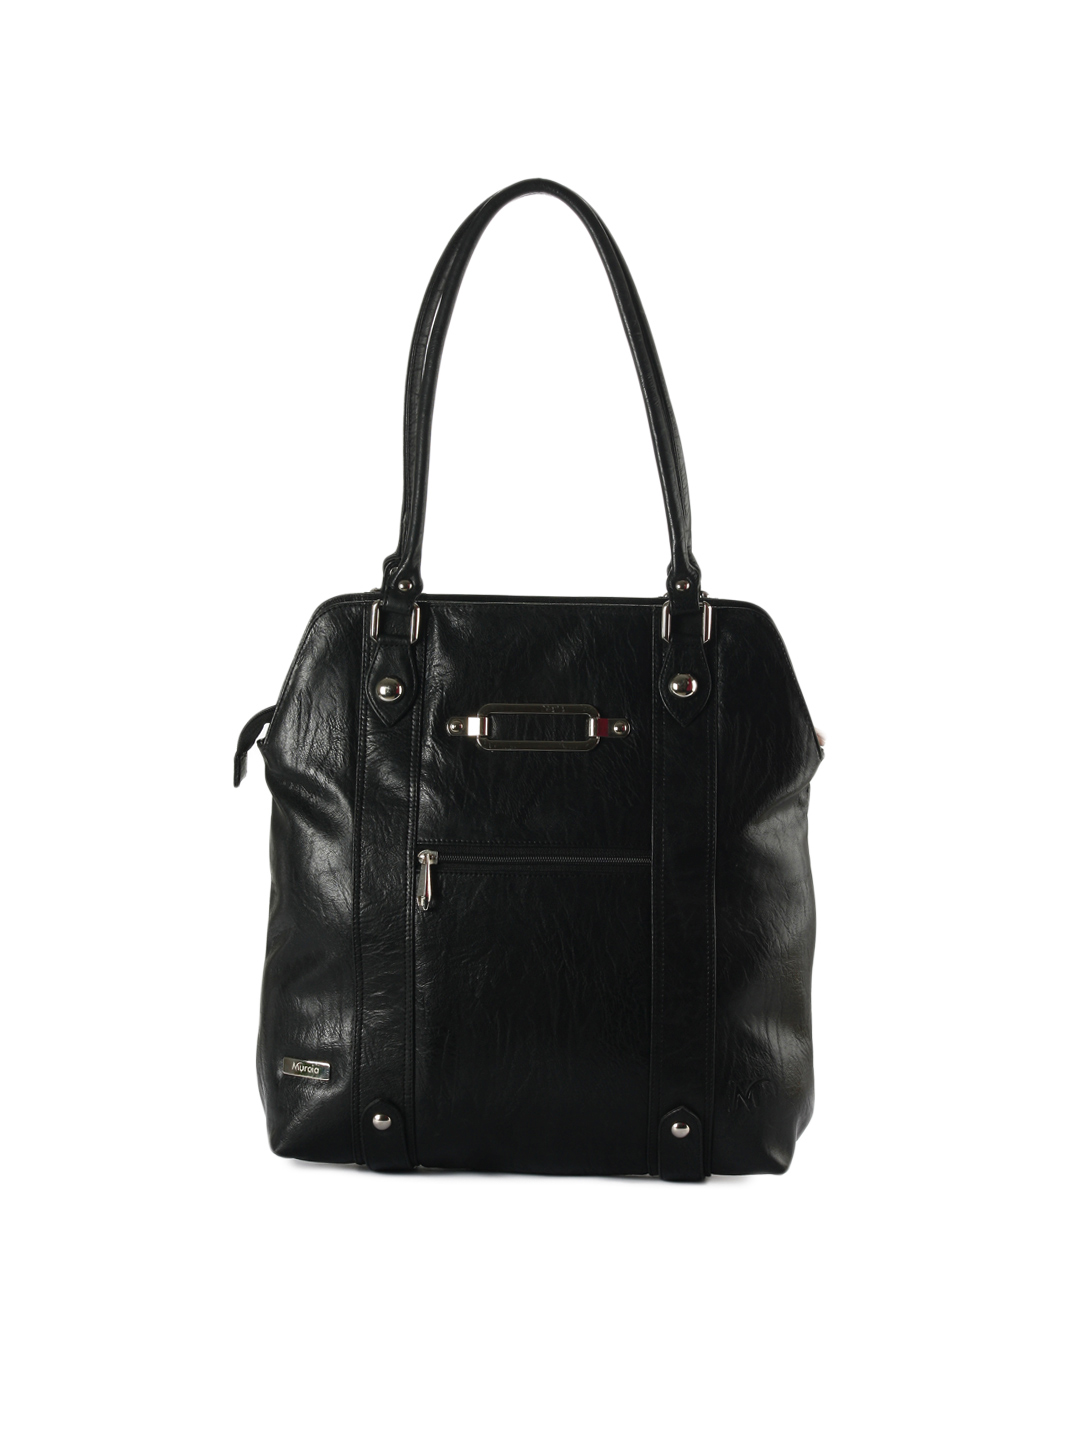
Murcia Women Black Handbag
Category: Accessories / Bags / Handbags
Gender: Women
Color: Black
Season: Winter 2015
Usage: Casual